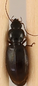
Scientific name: Synuchus impunctatus
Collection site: Bartlett Experimental Forest NEON (BART), plot BART_081